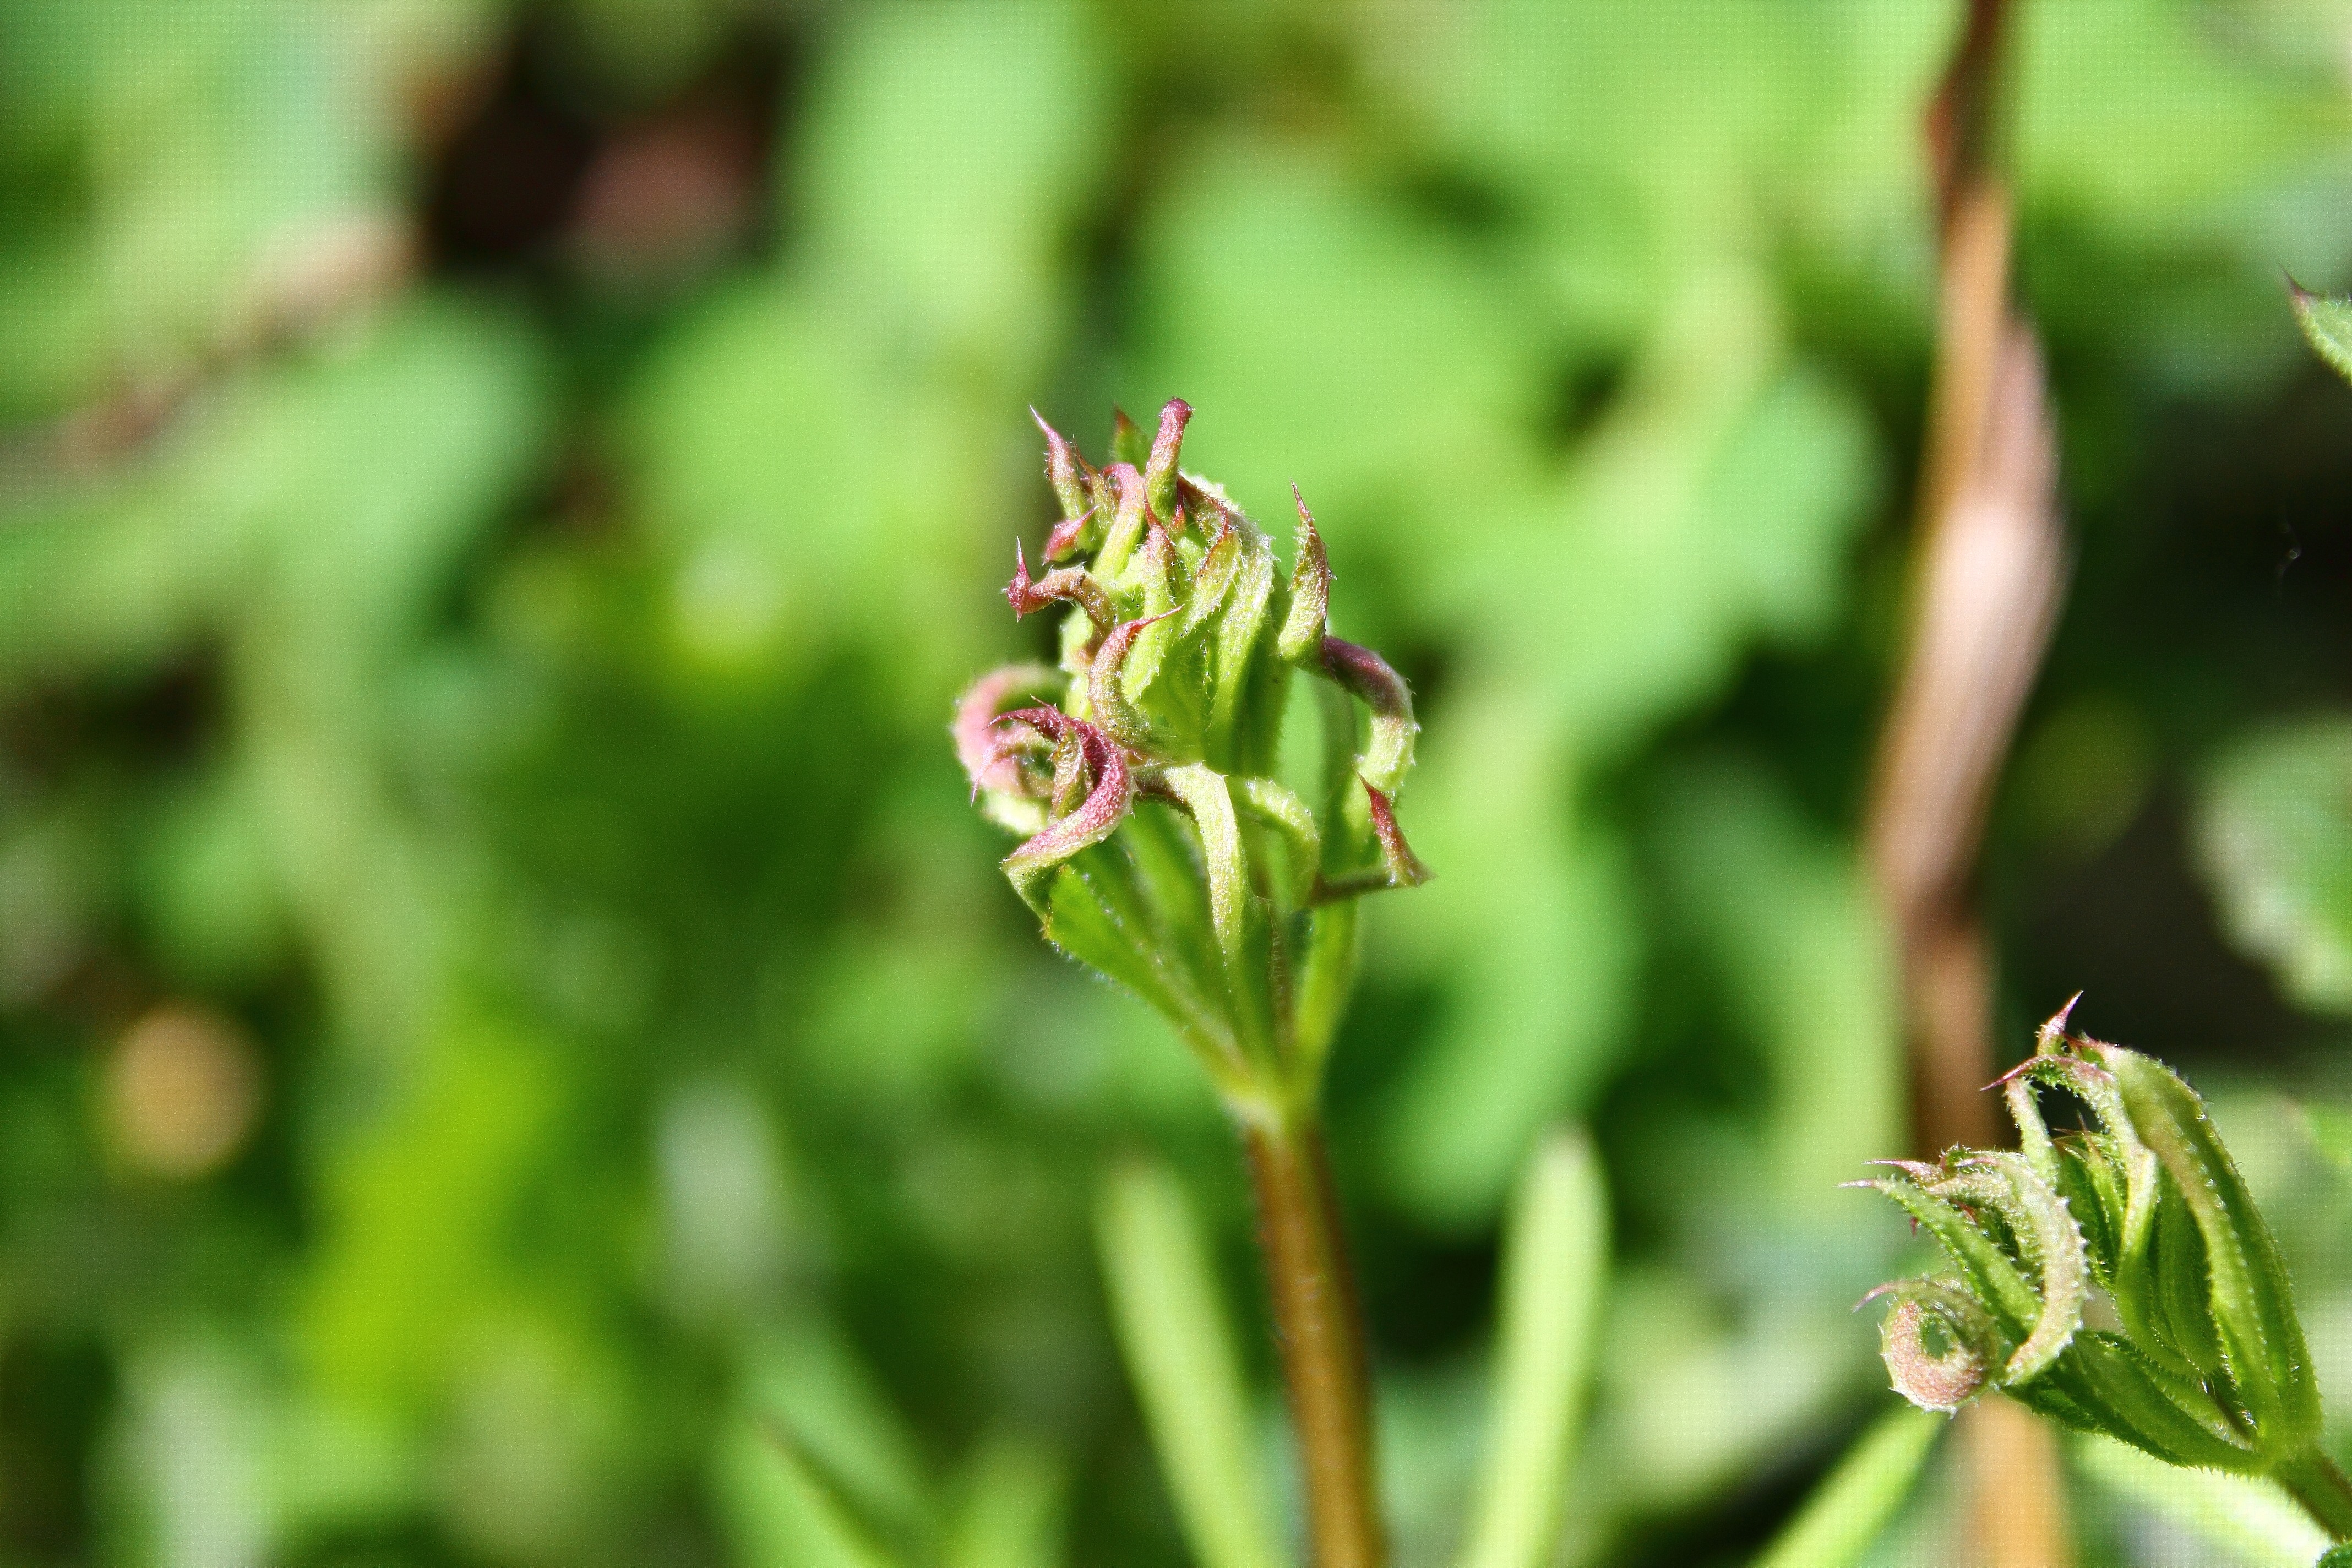
nature, grass, blossom, plant, field, meadow, leaf, flower, spring, green, produce, botany, flora, wildflower, weed, flower field, close up, shrub, bud, macro photography, flowering plant, polyana, plant stem, land plant